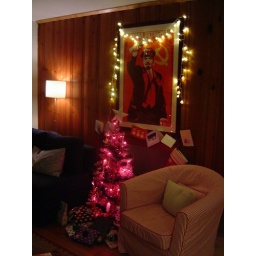
tree and lights in the new house